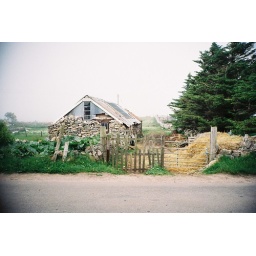
passed this several different days, 1 time there was a big ginger cat in a gap within the stone wall